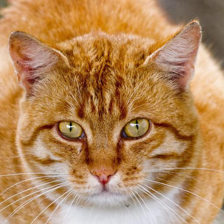
Label: animals